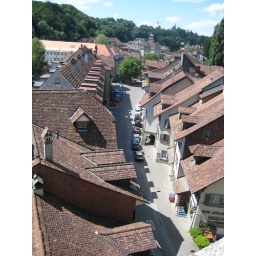
From the main bridge looking down to a typical street in Bern